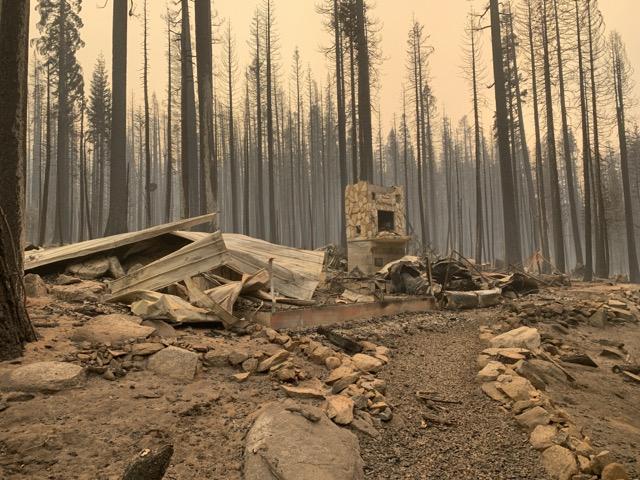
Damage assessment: destroyed